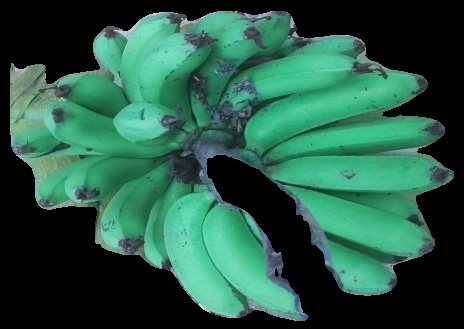
Variety: pachbale
Grade: grade3